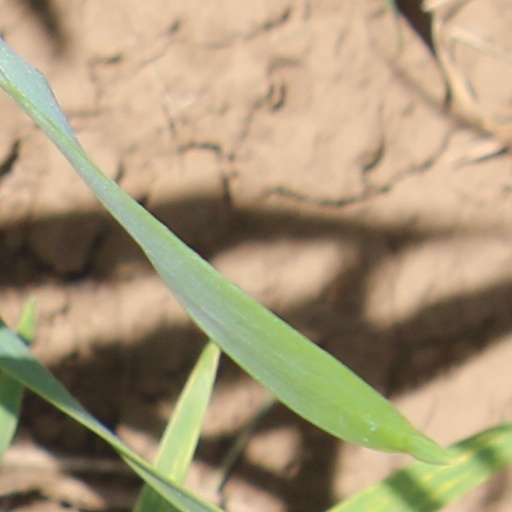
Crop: wheat